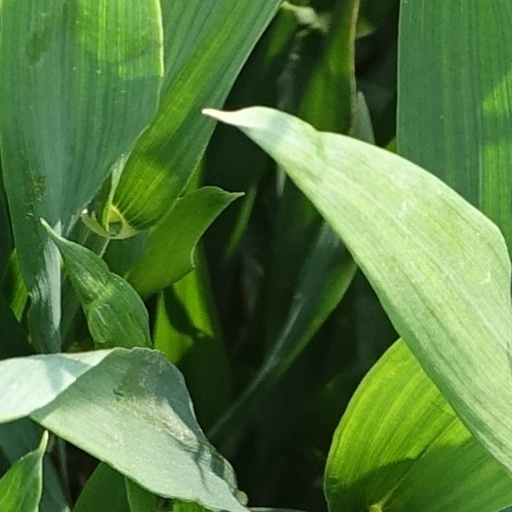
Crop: wheat